Little bunting

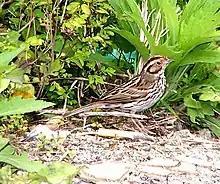
Little Bunting.

A common and widely-ranging species, it is not considered threatened on the IUCN Red List.